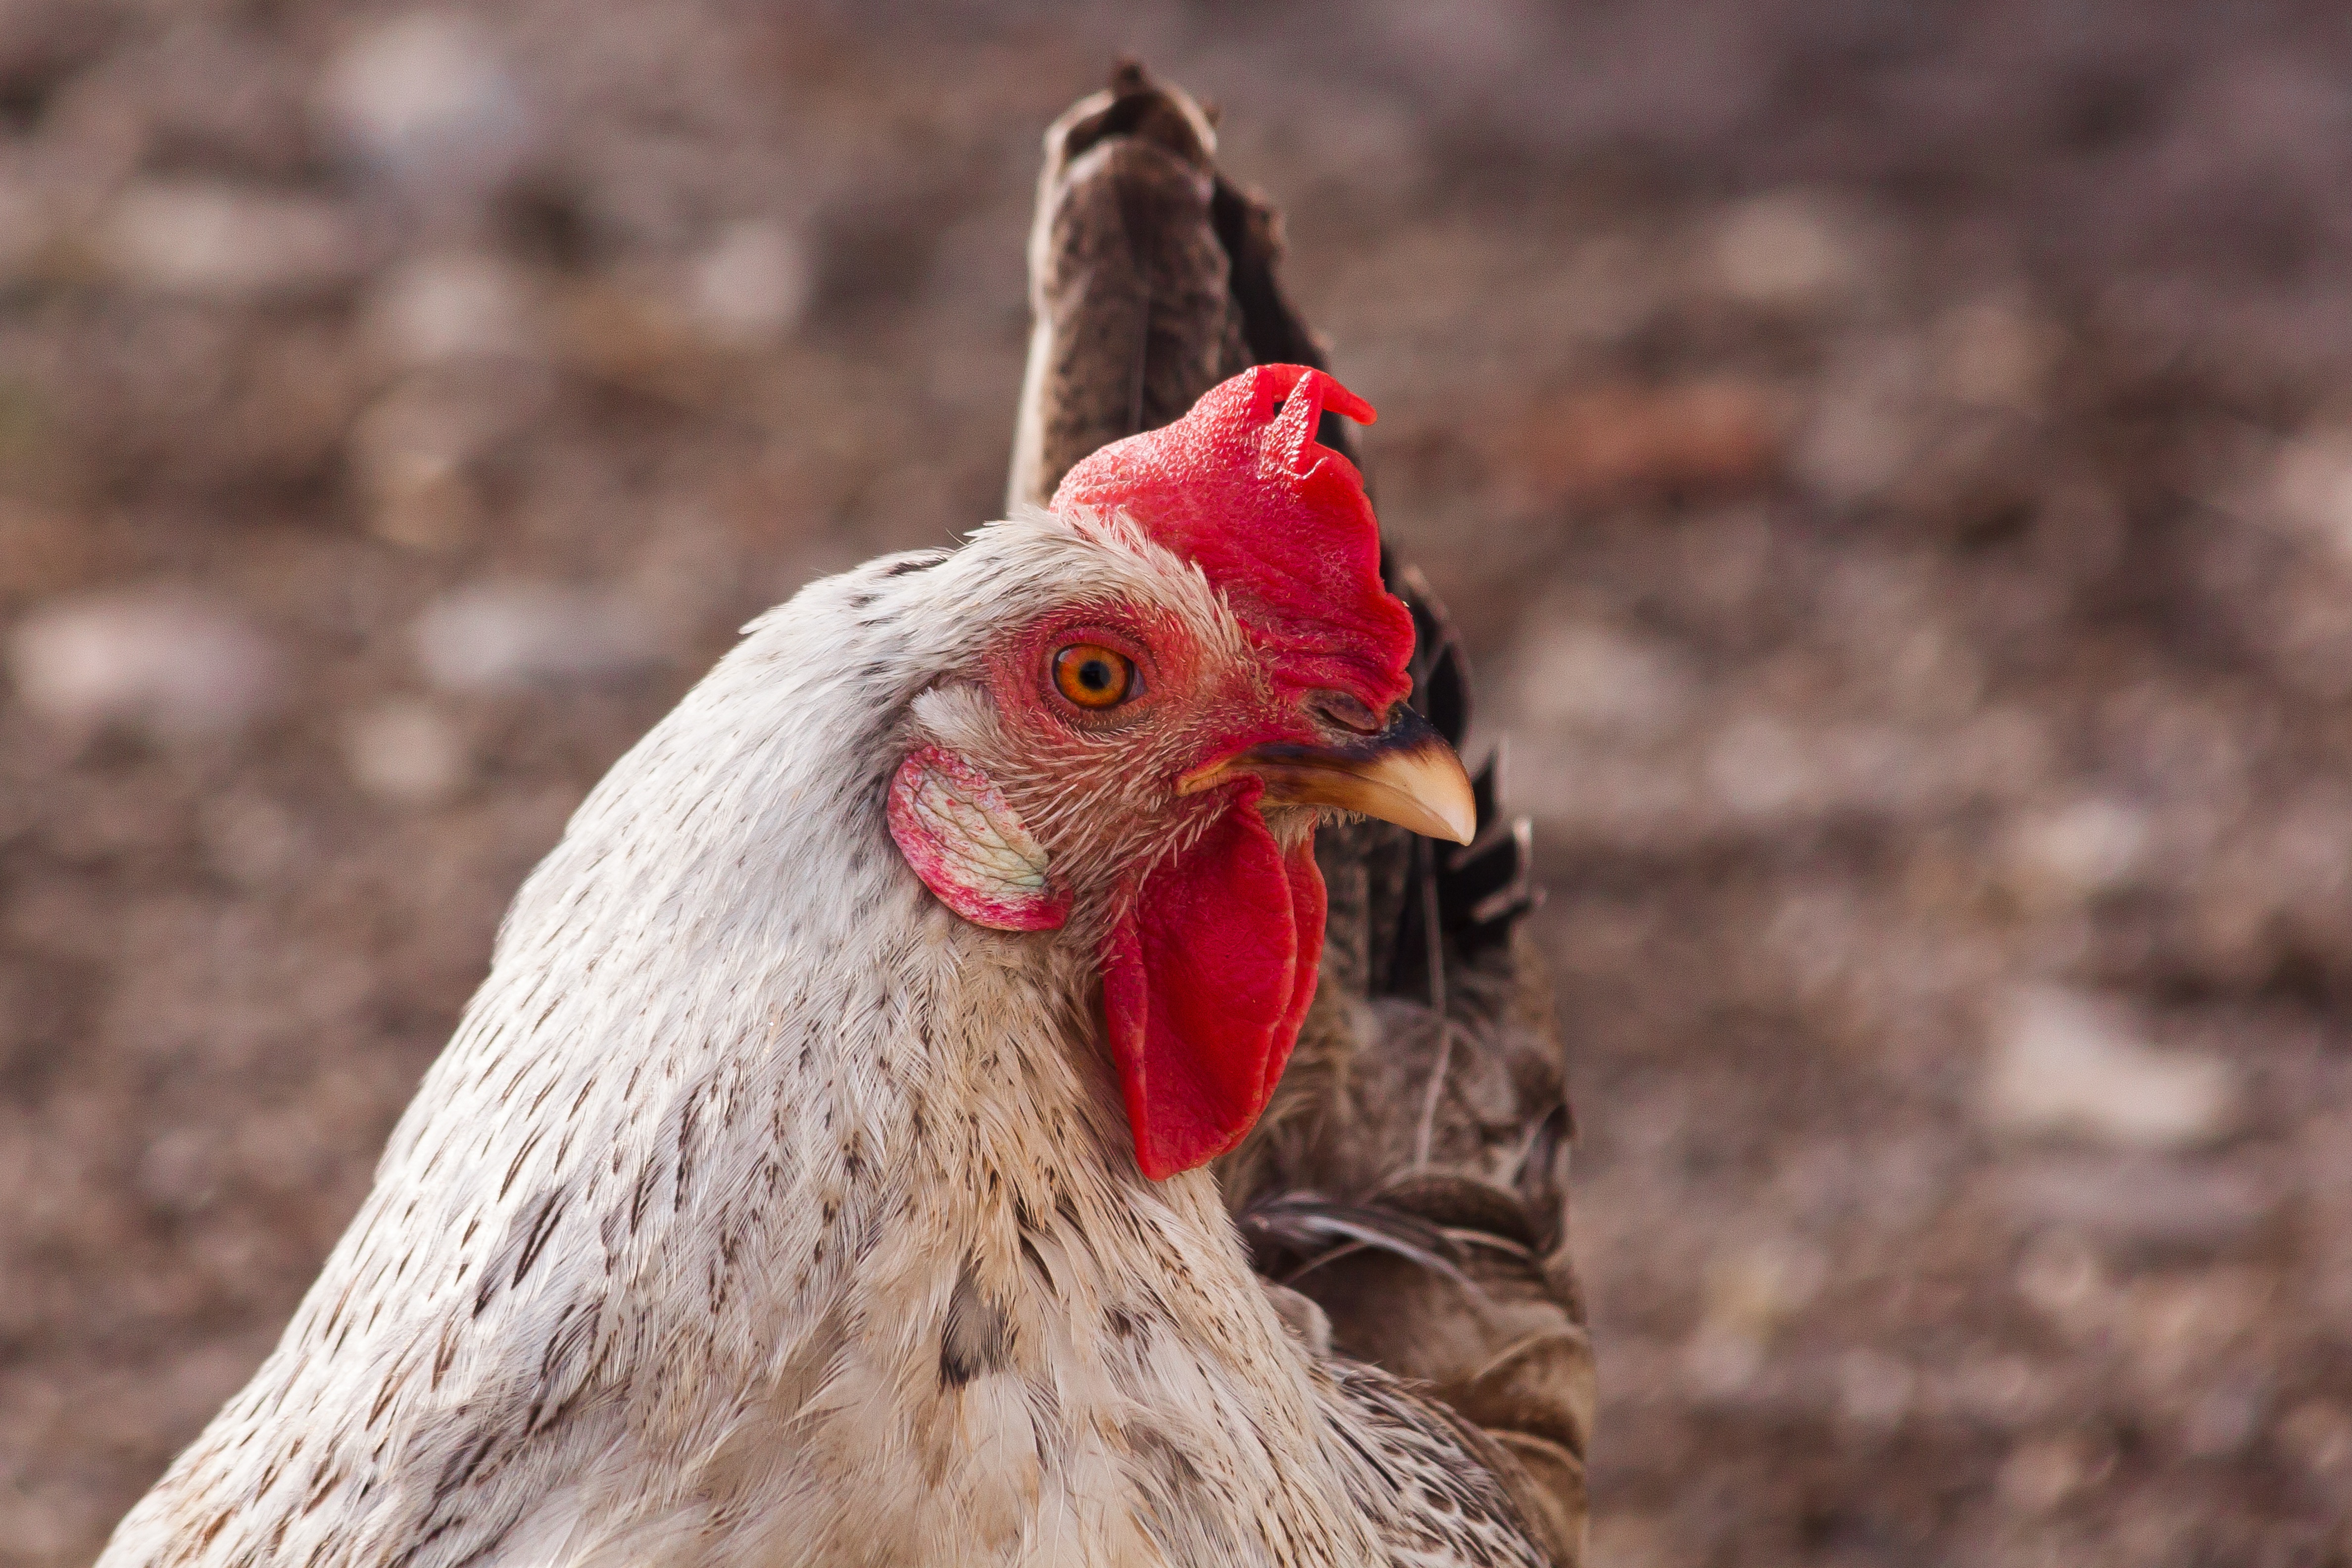
bird, farm, animal, female, spring, red, beak, livestock, agriculture, chicken, fowl, fauna, rooster, plumage, hen, close up, galliformes, head, vertebrate, bill, animal world, phasianidae, bio, comb, free running, tail feather